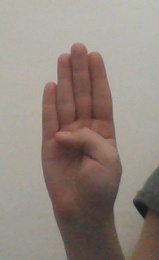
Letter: kaaf